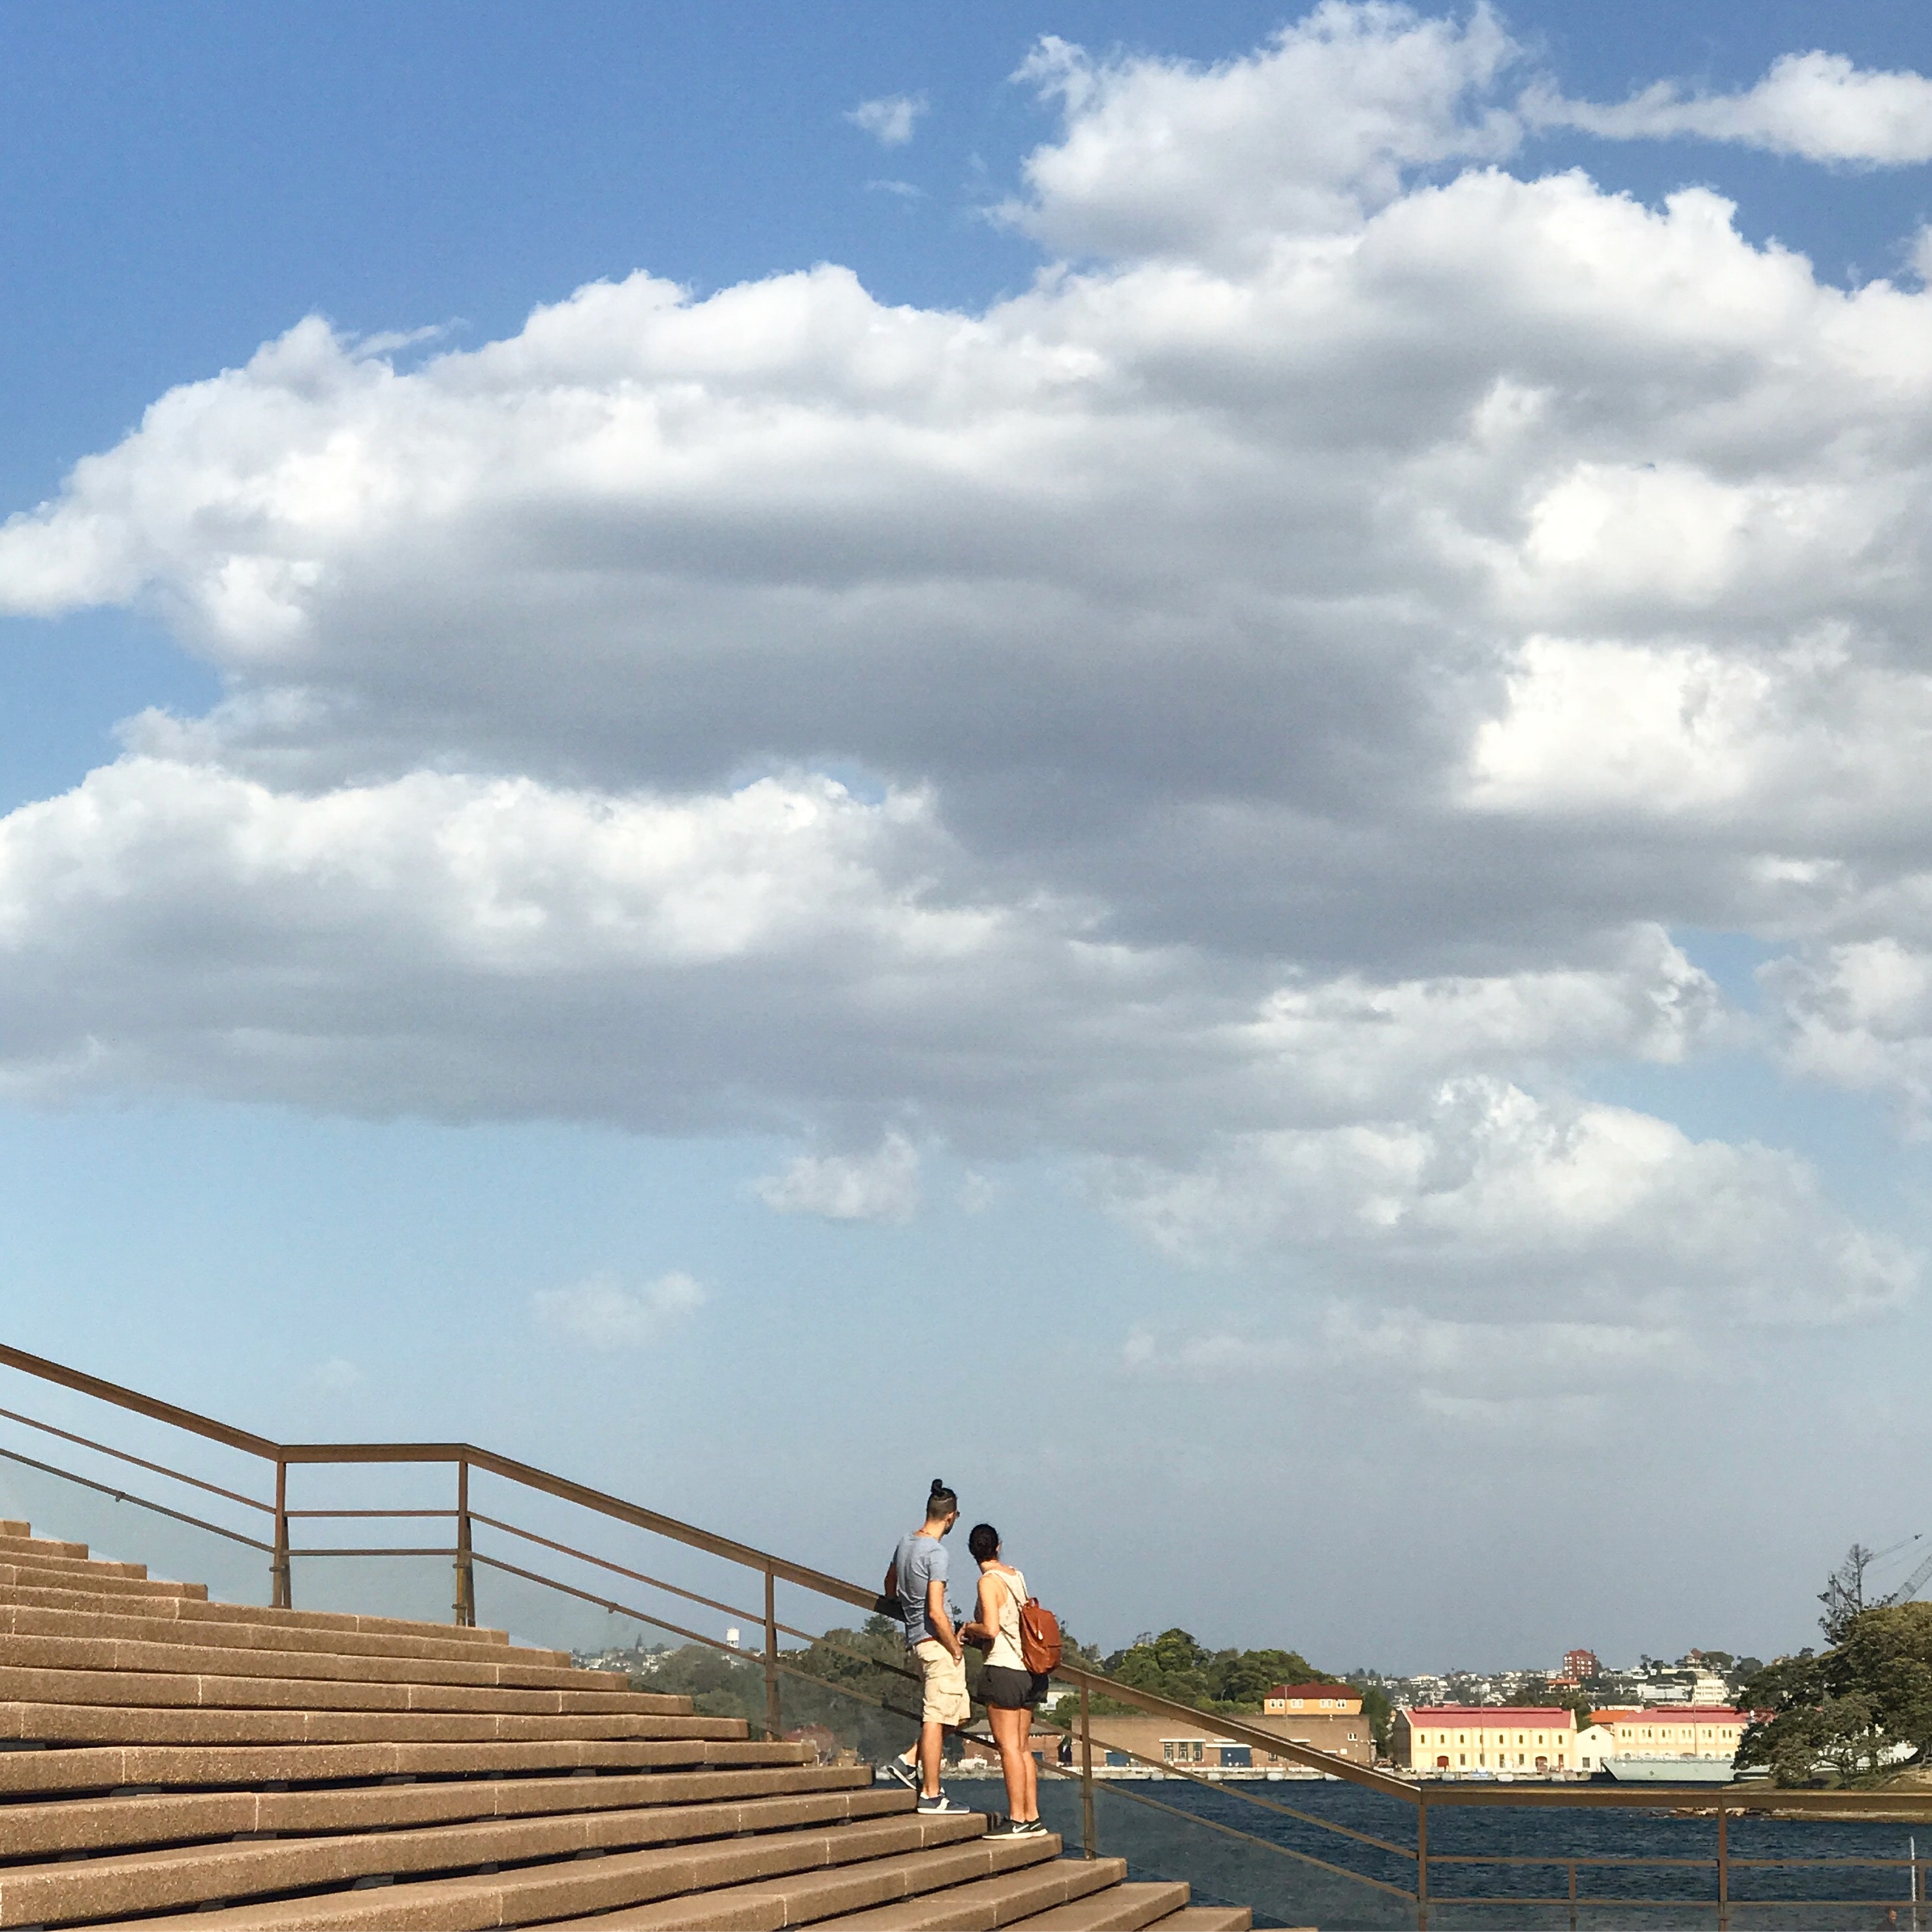
sky, cloud, daytime, ocean, cumulus, sea, horizon, vacation, boardwalk, tourism, summer, walkway, tree, beach, meteorological phenomenon, architecture, photography, sunlight, leisure, mountain, dock